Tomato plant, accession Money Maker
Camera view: vertical (180 deg); turntable rotation: 150 degrees
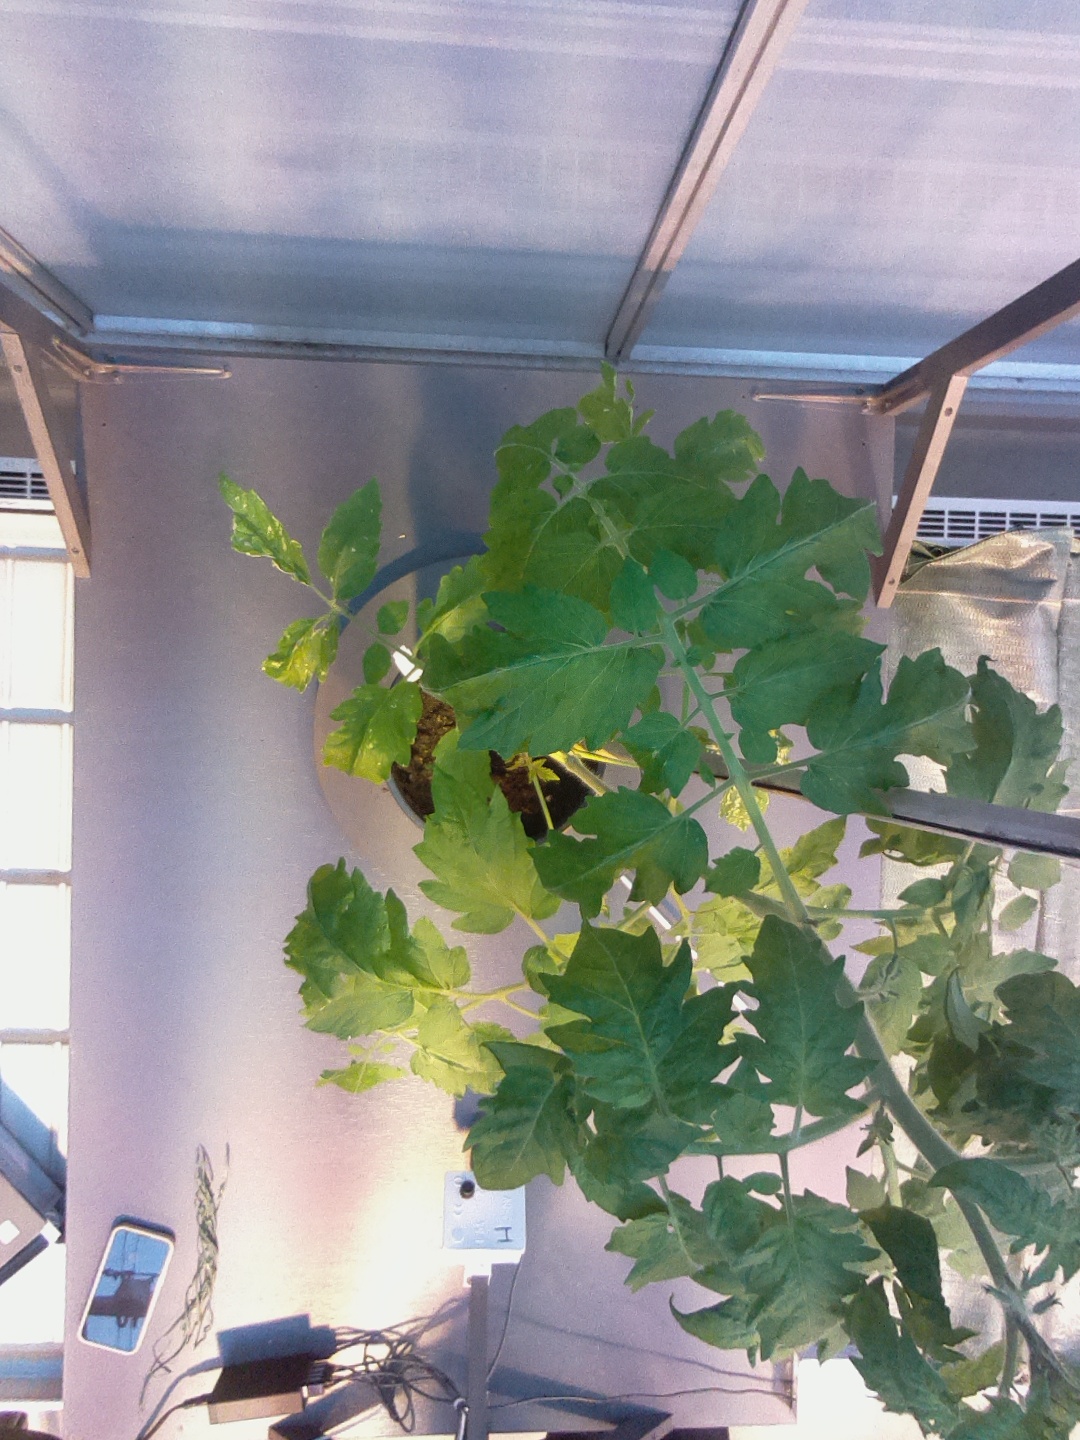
BBCH growth stage 17: 14 of true leaves visible